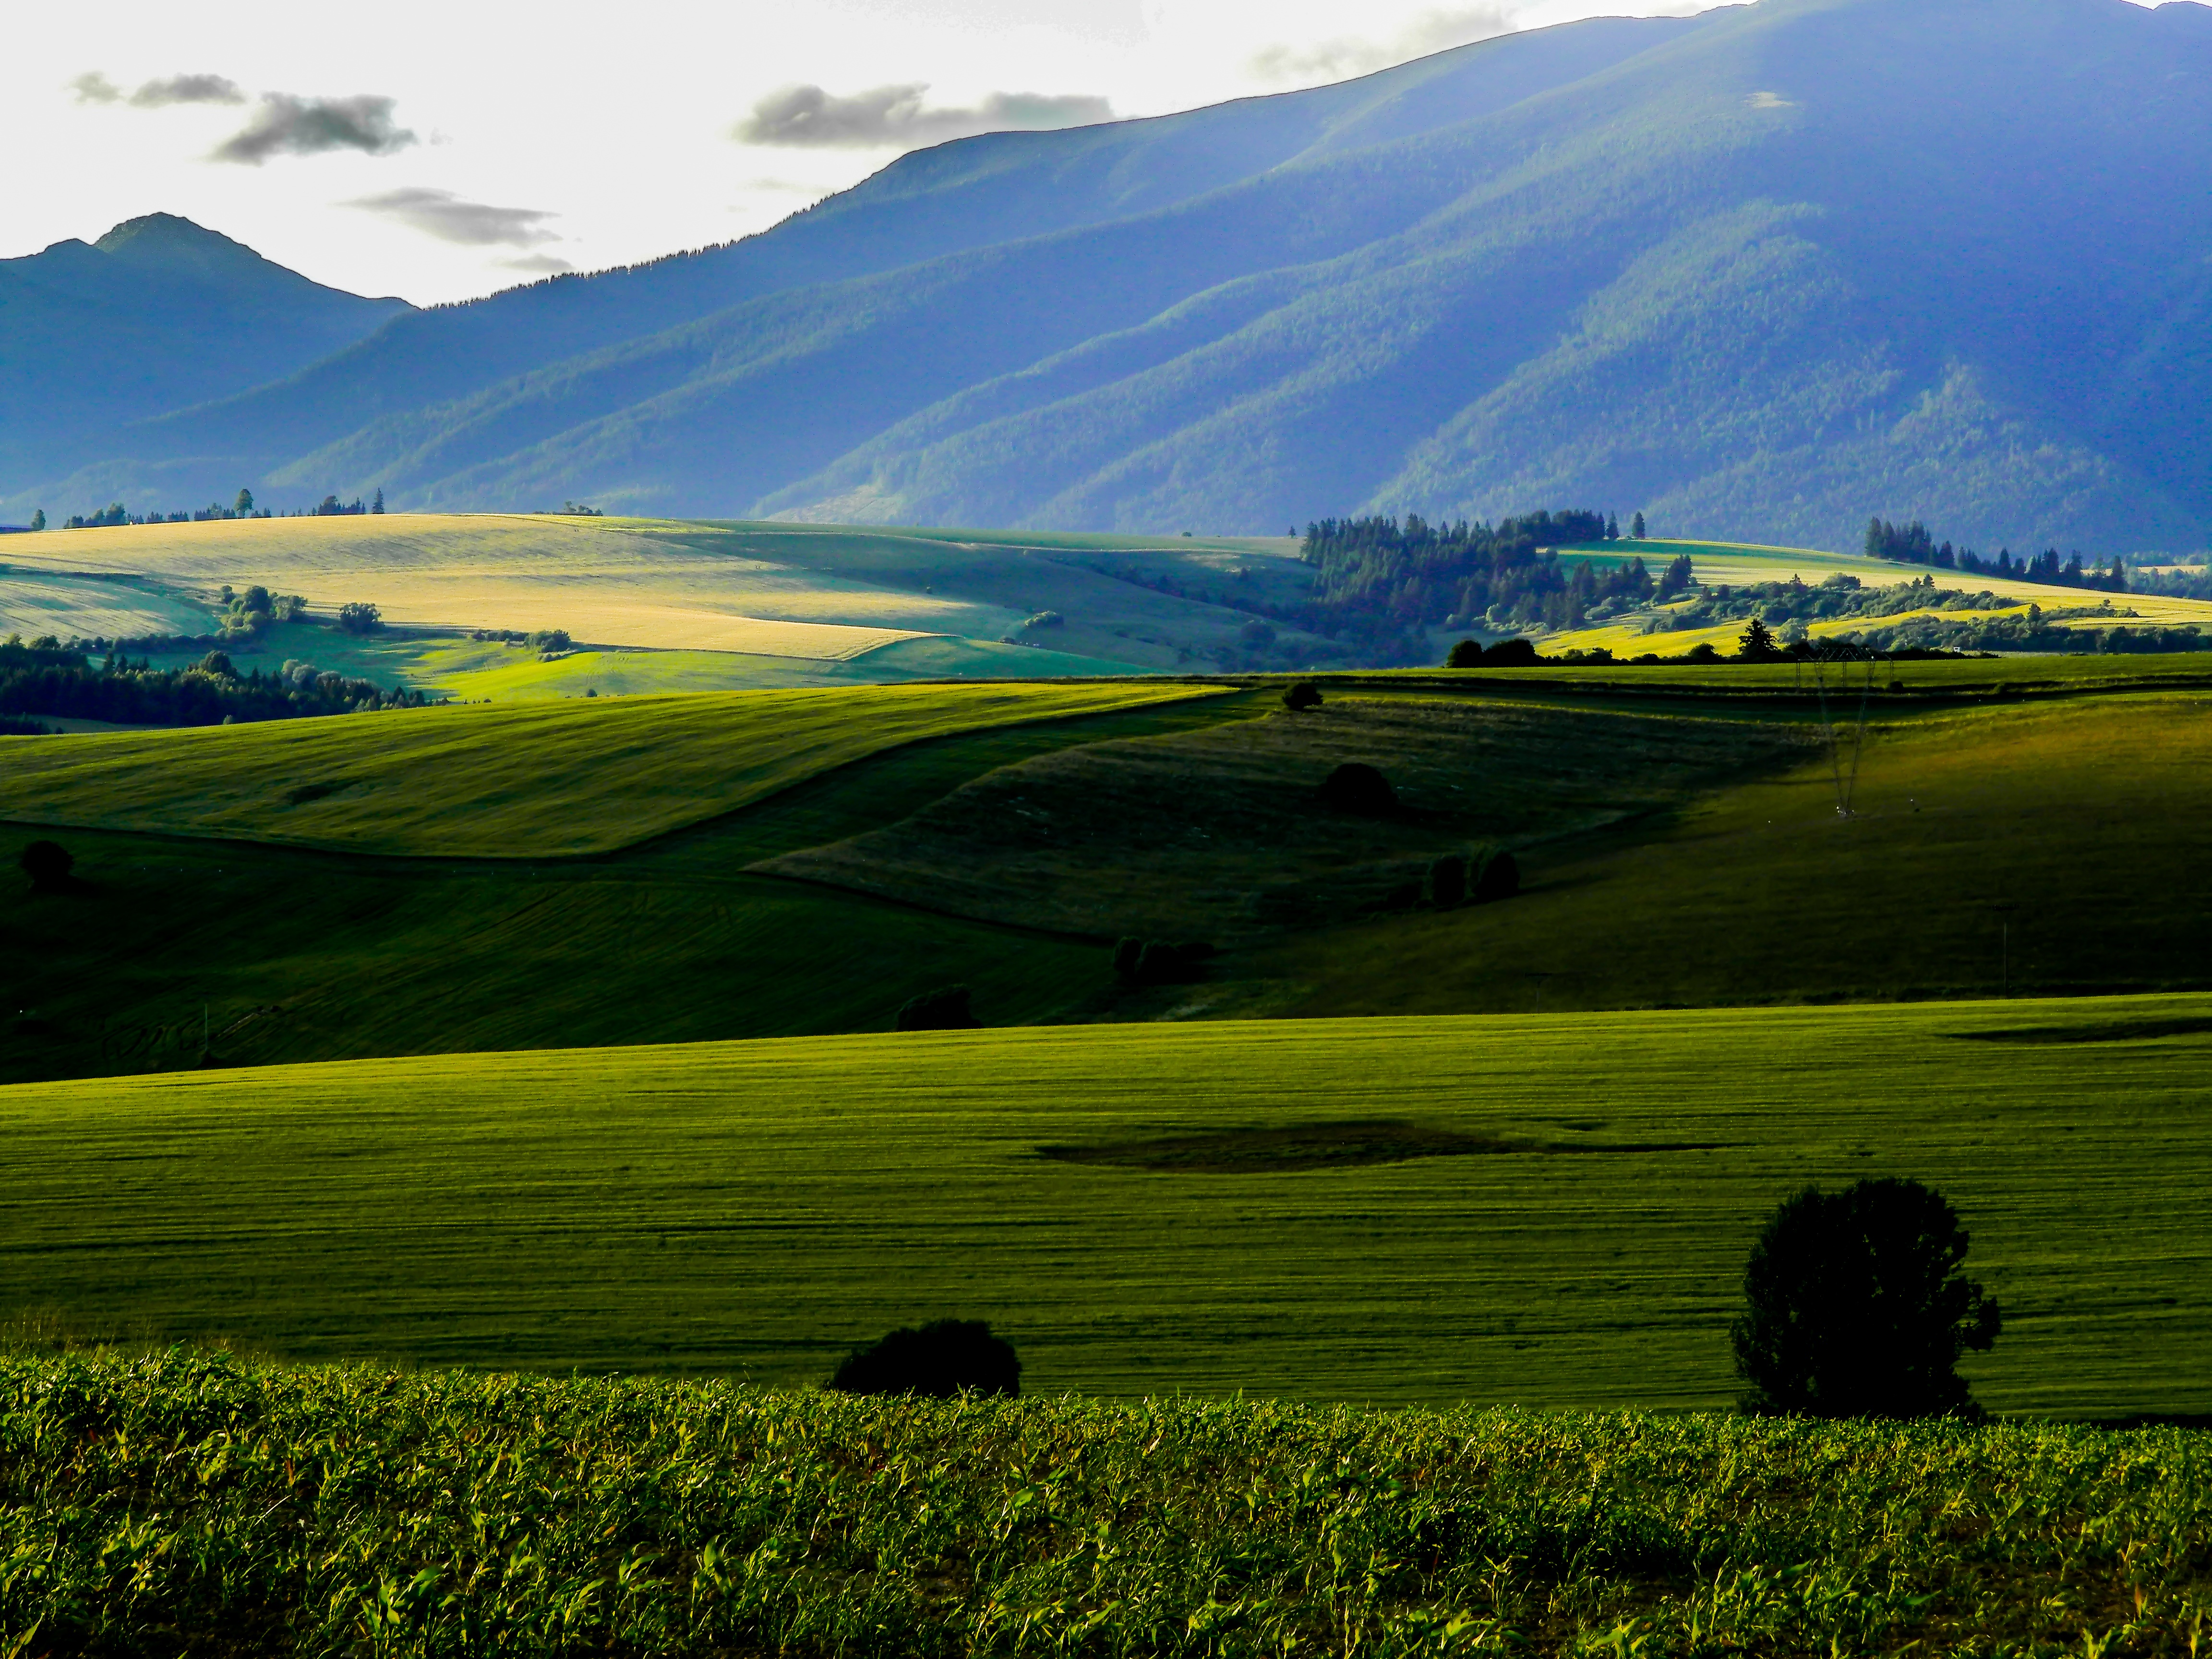
landscape, nature, grass, horizon, mountain, cloud, structure, sun, sunset, field, meadow, prairie, morning, hill, mountain range, country, green, pasture, agriculture, plain, golf course, grassland, plateau, slovakia, rural area, liptov, geographical feature, mountainous landforms, sport venue